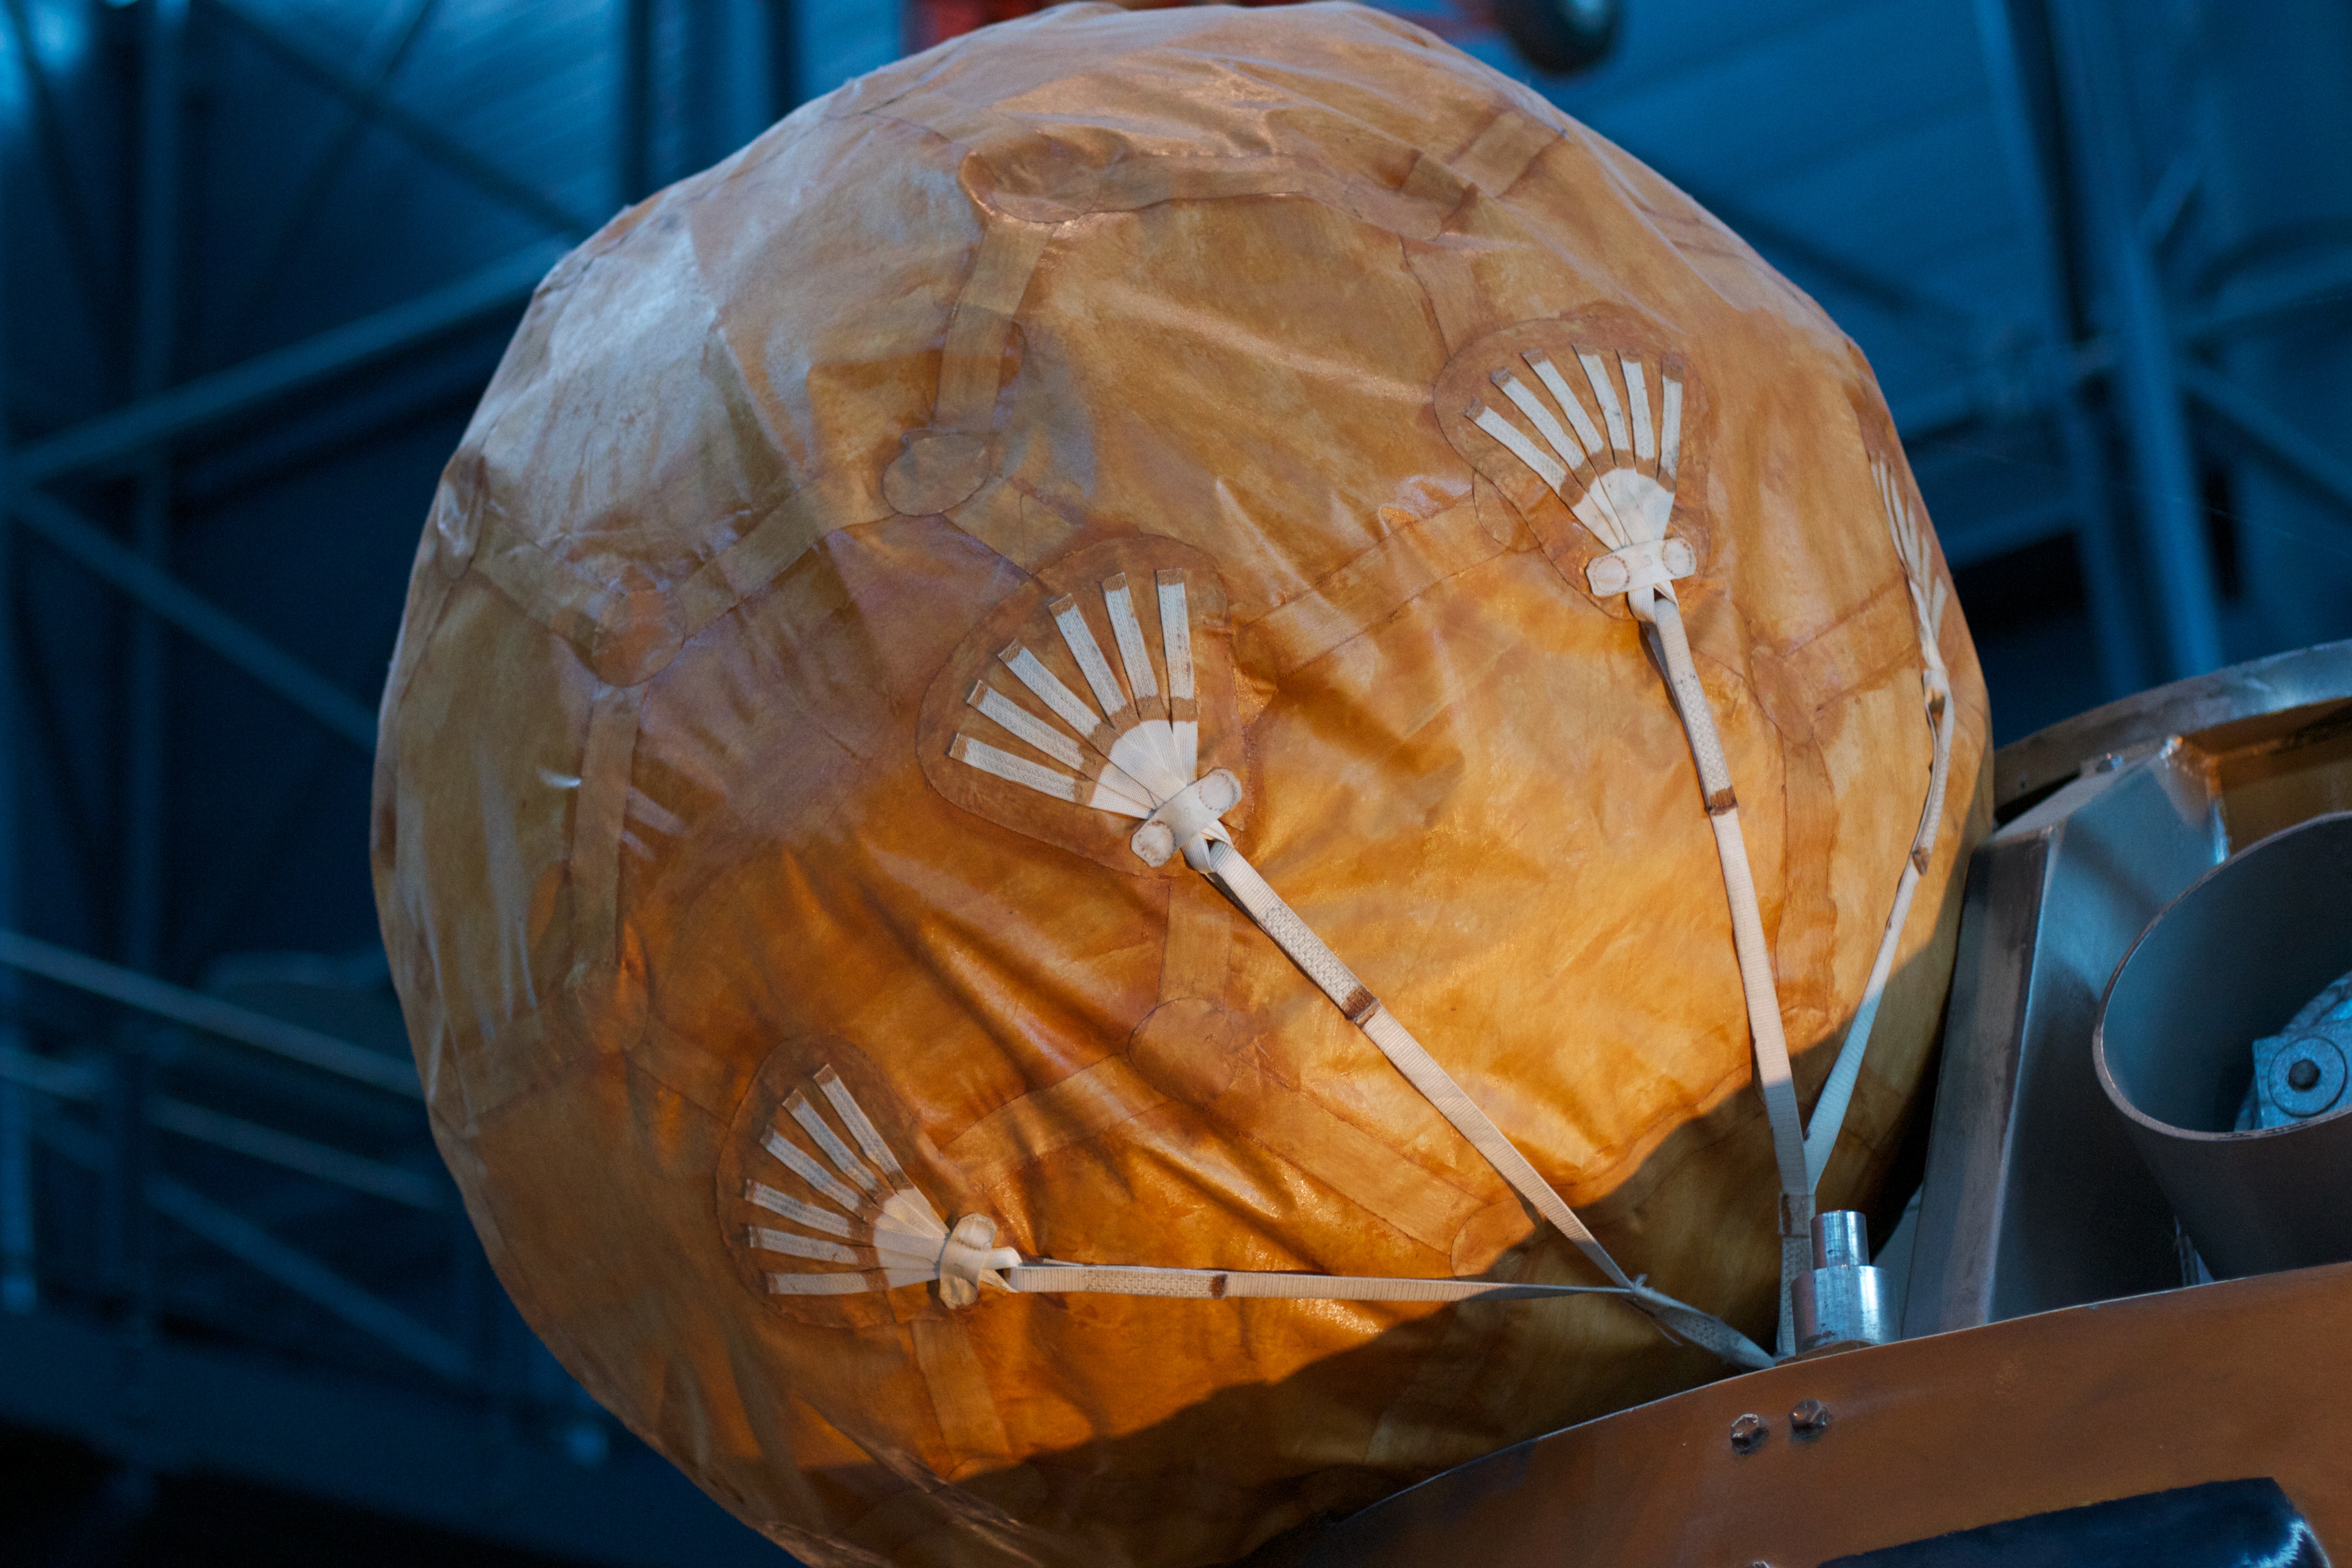
pumpkin, blue, art, carving, man made object